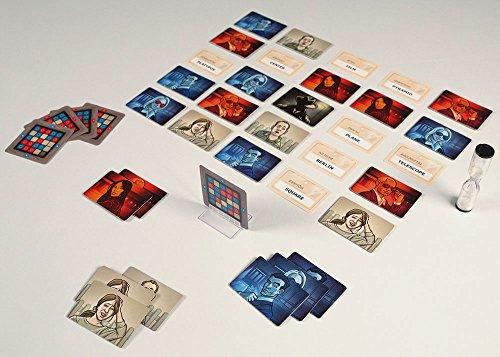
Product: Czech Games Codenames
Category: Toys & Games | Games & Accessories | Board Games
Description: For 2 8+ Players.
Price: $19.99
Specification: ProductDimensions:2.8x6.3x9inches|ItemWeight:8ounces|ShippingWeight:8ounces(Viewshippingratesandpolicies)|DomesticShipping:ItemcanbeshippedwithinU.S.|InternationalShipping:ThisitemcanbeshippedtoselectcountriesoutsideoftheU.S.LearnMore|ASIN:B014Q1XX9S|Itemmodelnumber:00031CGE|Manufacturerrecommendedage:10yearsandup